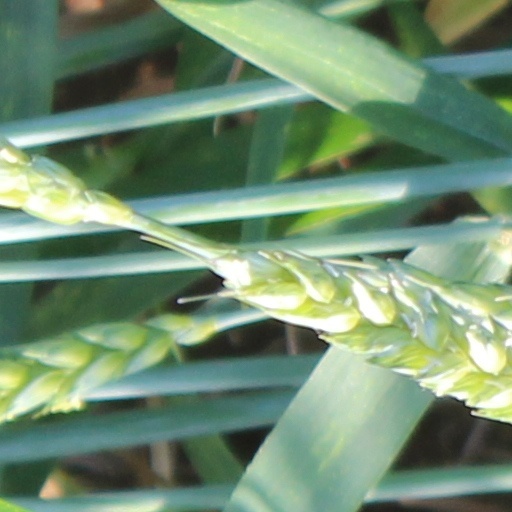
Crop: wheat